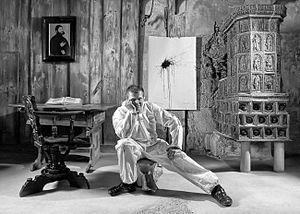
Moritz Götze est un artiste contemporain.